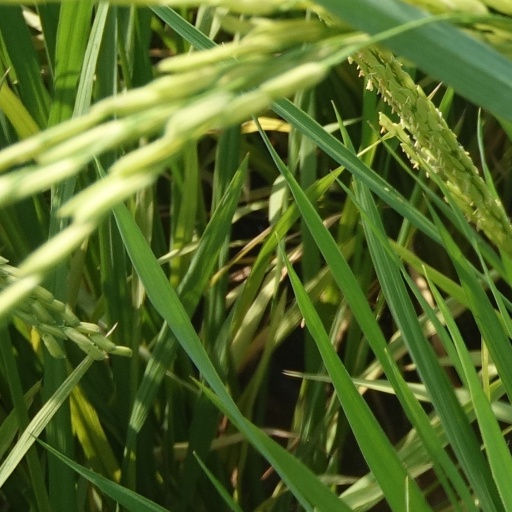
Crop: rice